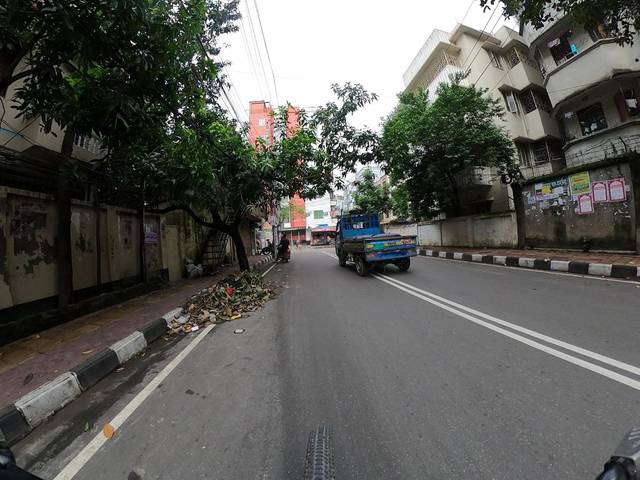
Region: Bangladesh
Coordinates: 23.81, 90.362